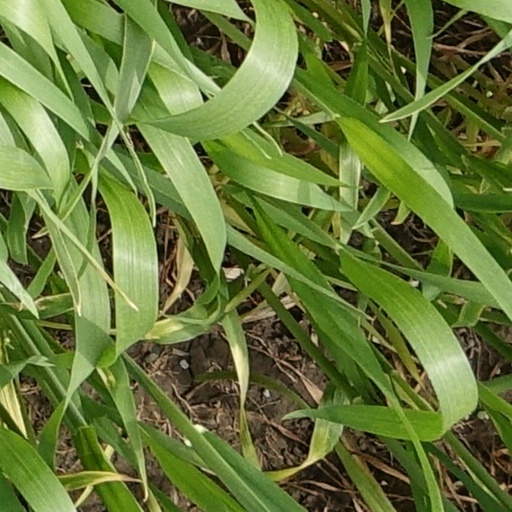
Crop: wheat